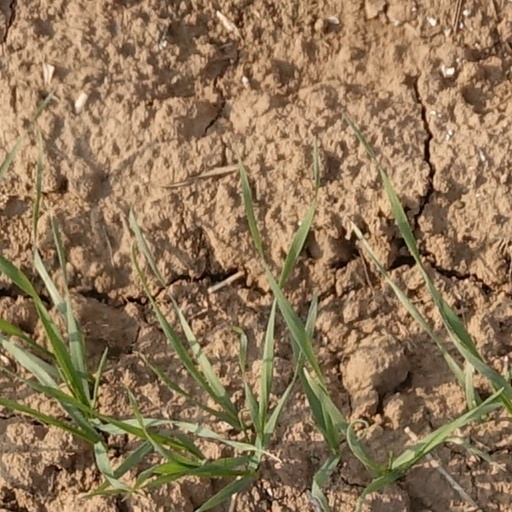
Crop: wheat